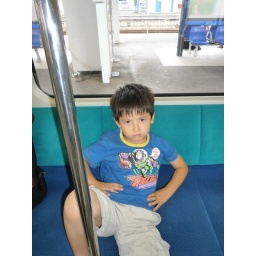
Going to grandma's house by train